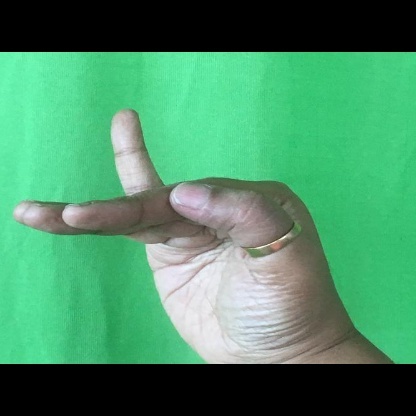
Mudra: Hamsapaksha